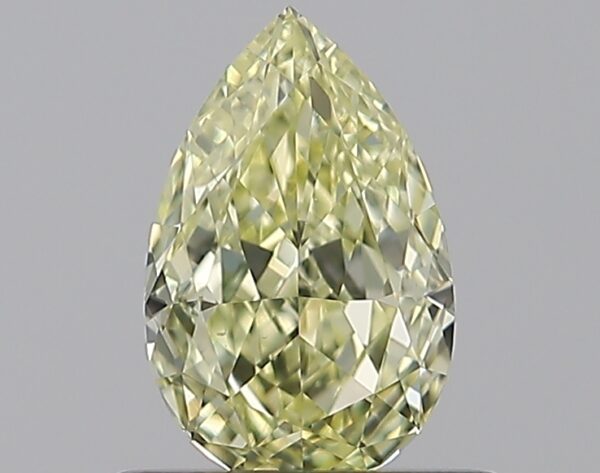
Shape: pear
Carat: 0.59
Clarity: VS1
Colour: FANCY
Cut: EX
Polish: EX
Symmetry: VG
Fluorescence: M
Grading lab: GIA
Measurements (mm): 6.97 x 4.46 x 2.62